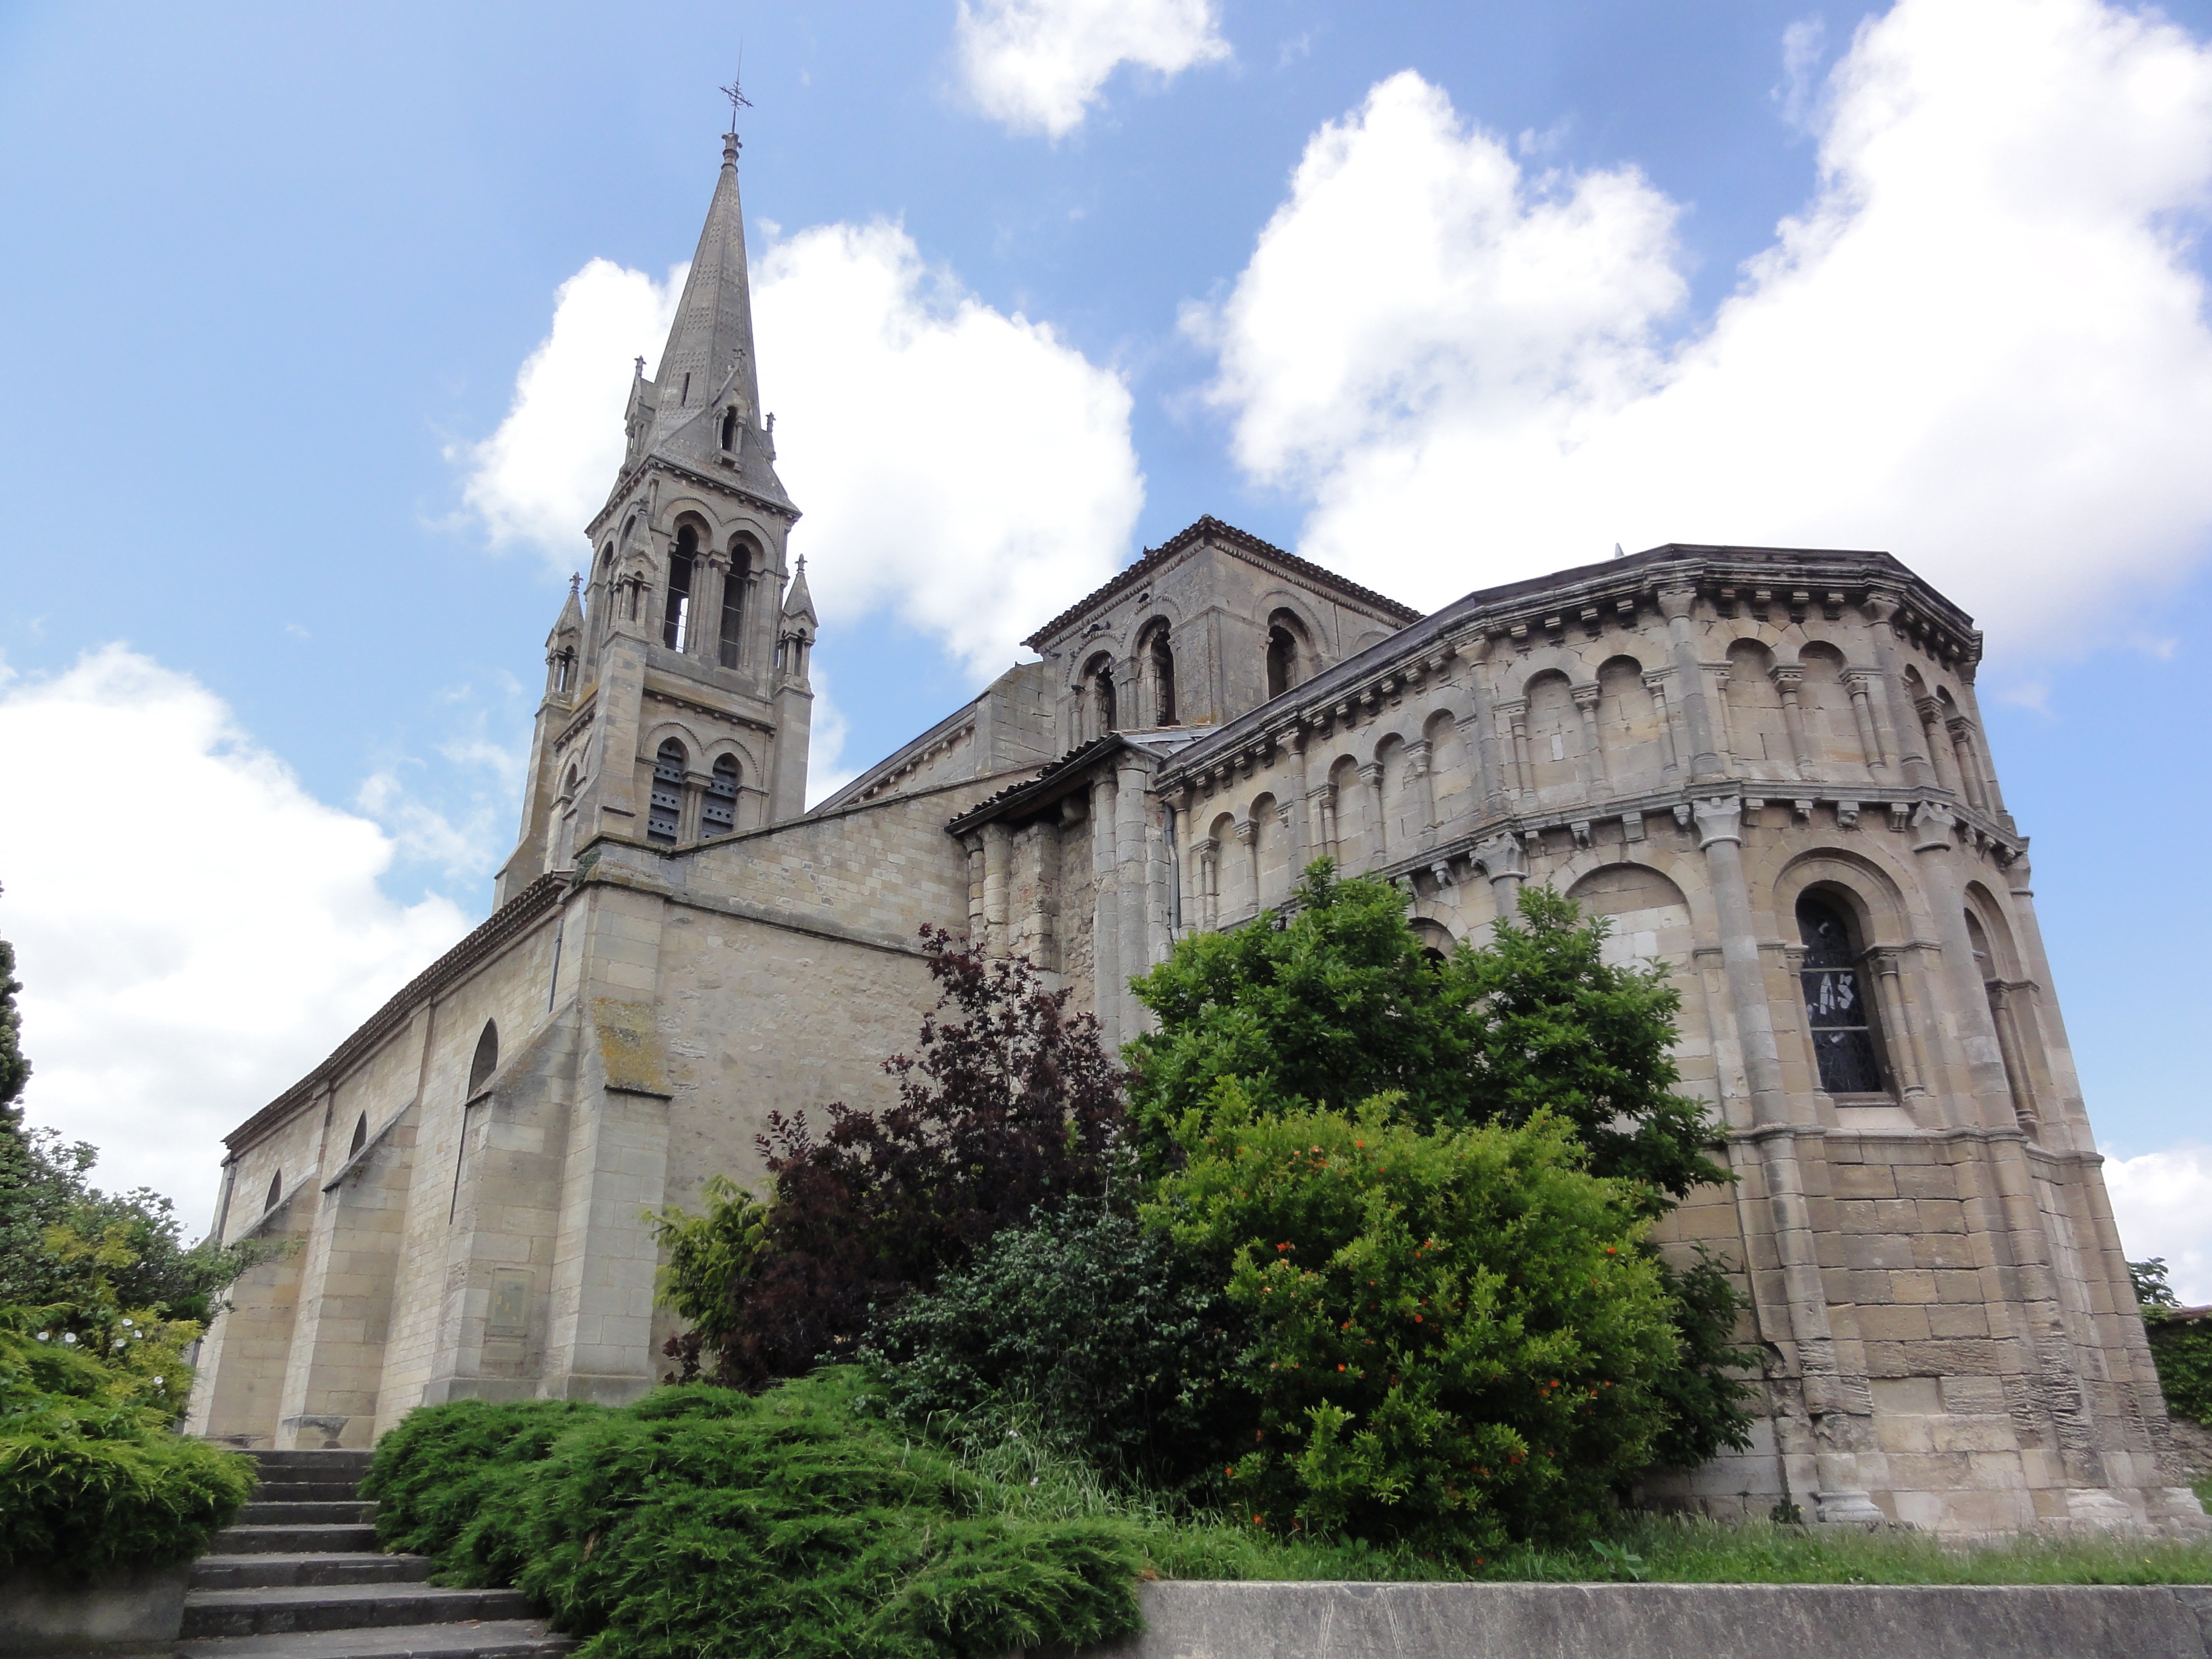
building, landmark, church, cathedral, exterior, place of worship, religious, monastery, gironde, abbey, basilica, tours, saint pierre, historic site, bassens